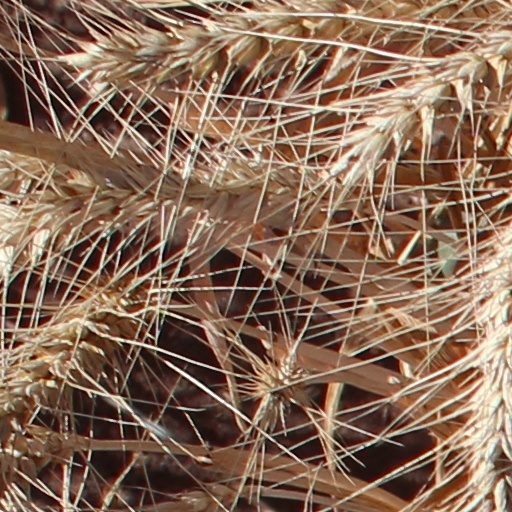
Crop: wheat